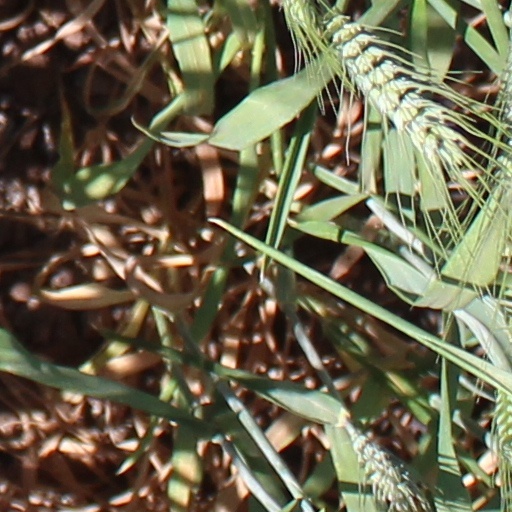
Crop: wheat